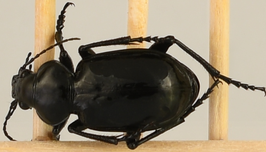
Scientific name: Calosoma affine
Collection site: Konza Prairie Agroecosystem NEON (KONA), plot KONA_007